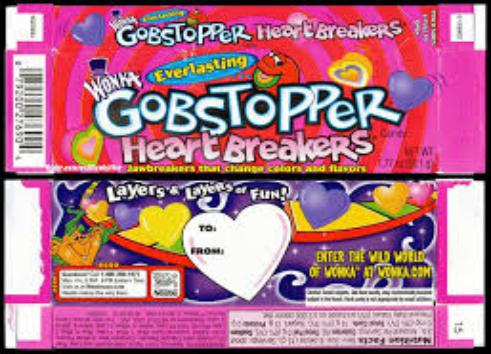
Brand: Gobstoppers
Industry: Food